Psychology Club Zürich

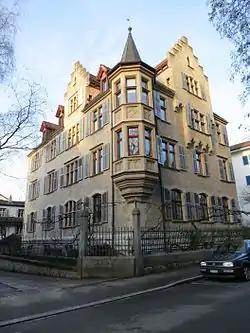
Psychology Club Zürich

The Psychology Club Zürich (German: Psychologischer Club Zürich) is an association founded in Küsnacht, Switzerland, in 1916 by Swiss psychiatrist and psychologist Carl Jung, with former patients and students, to promote and develop analytical psychology. Located in a neo-Gothic building at Gemeindestrasse 27, Zürich, it became a prototype for other psychology clubs.